Immigration to Mexico

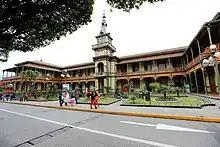
"Palacio de Hierro" at "Orizaba", Veracruz. Designed by Gustave Eiffel.

The history of the Jews in Mexico began in 1519 with the arrival of "Conversos", often called "Marranos" or "Crypto-Jews", referring to those Jews forcibly converted to Catholicism and that then became subject to the Spanish Inquisition.